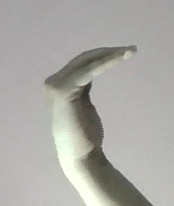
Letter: haa